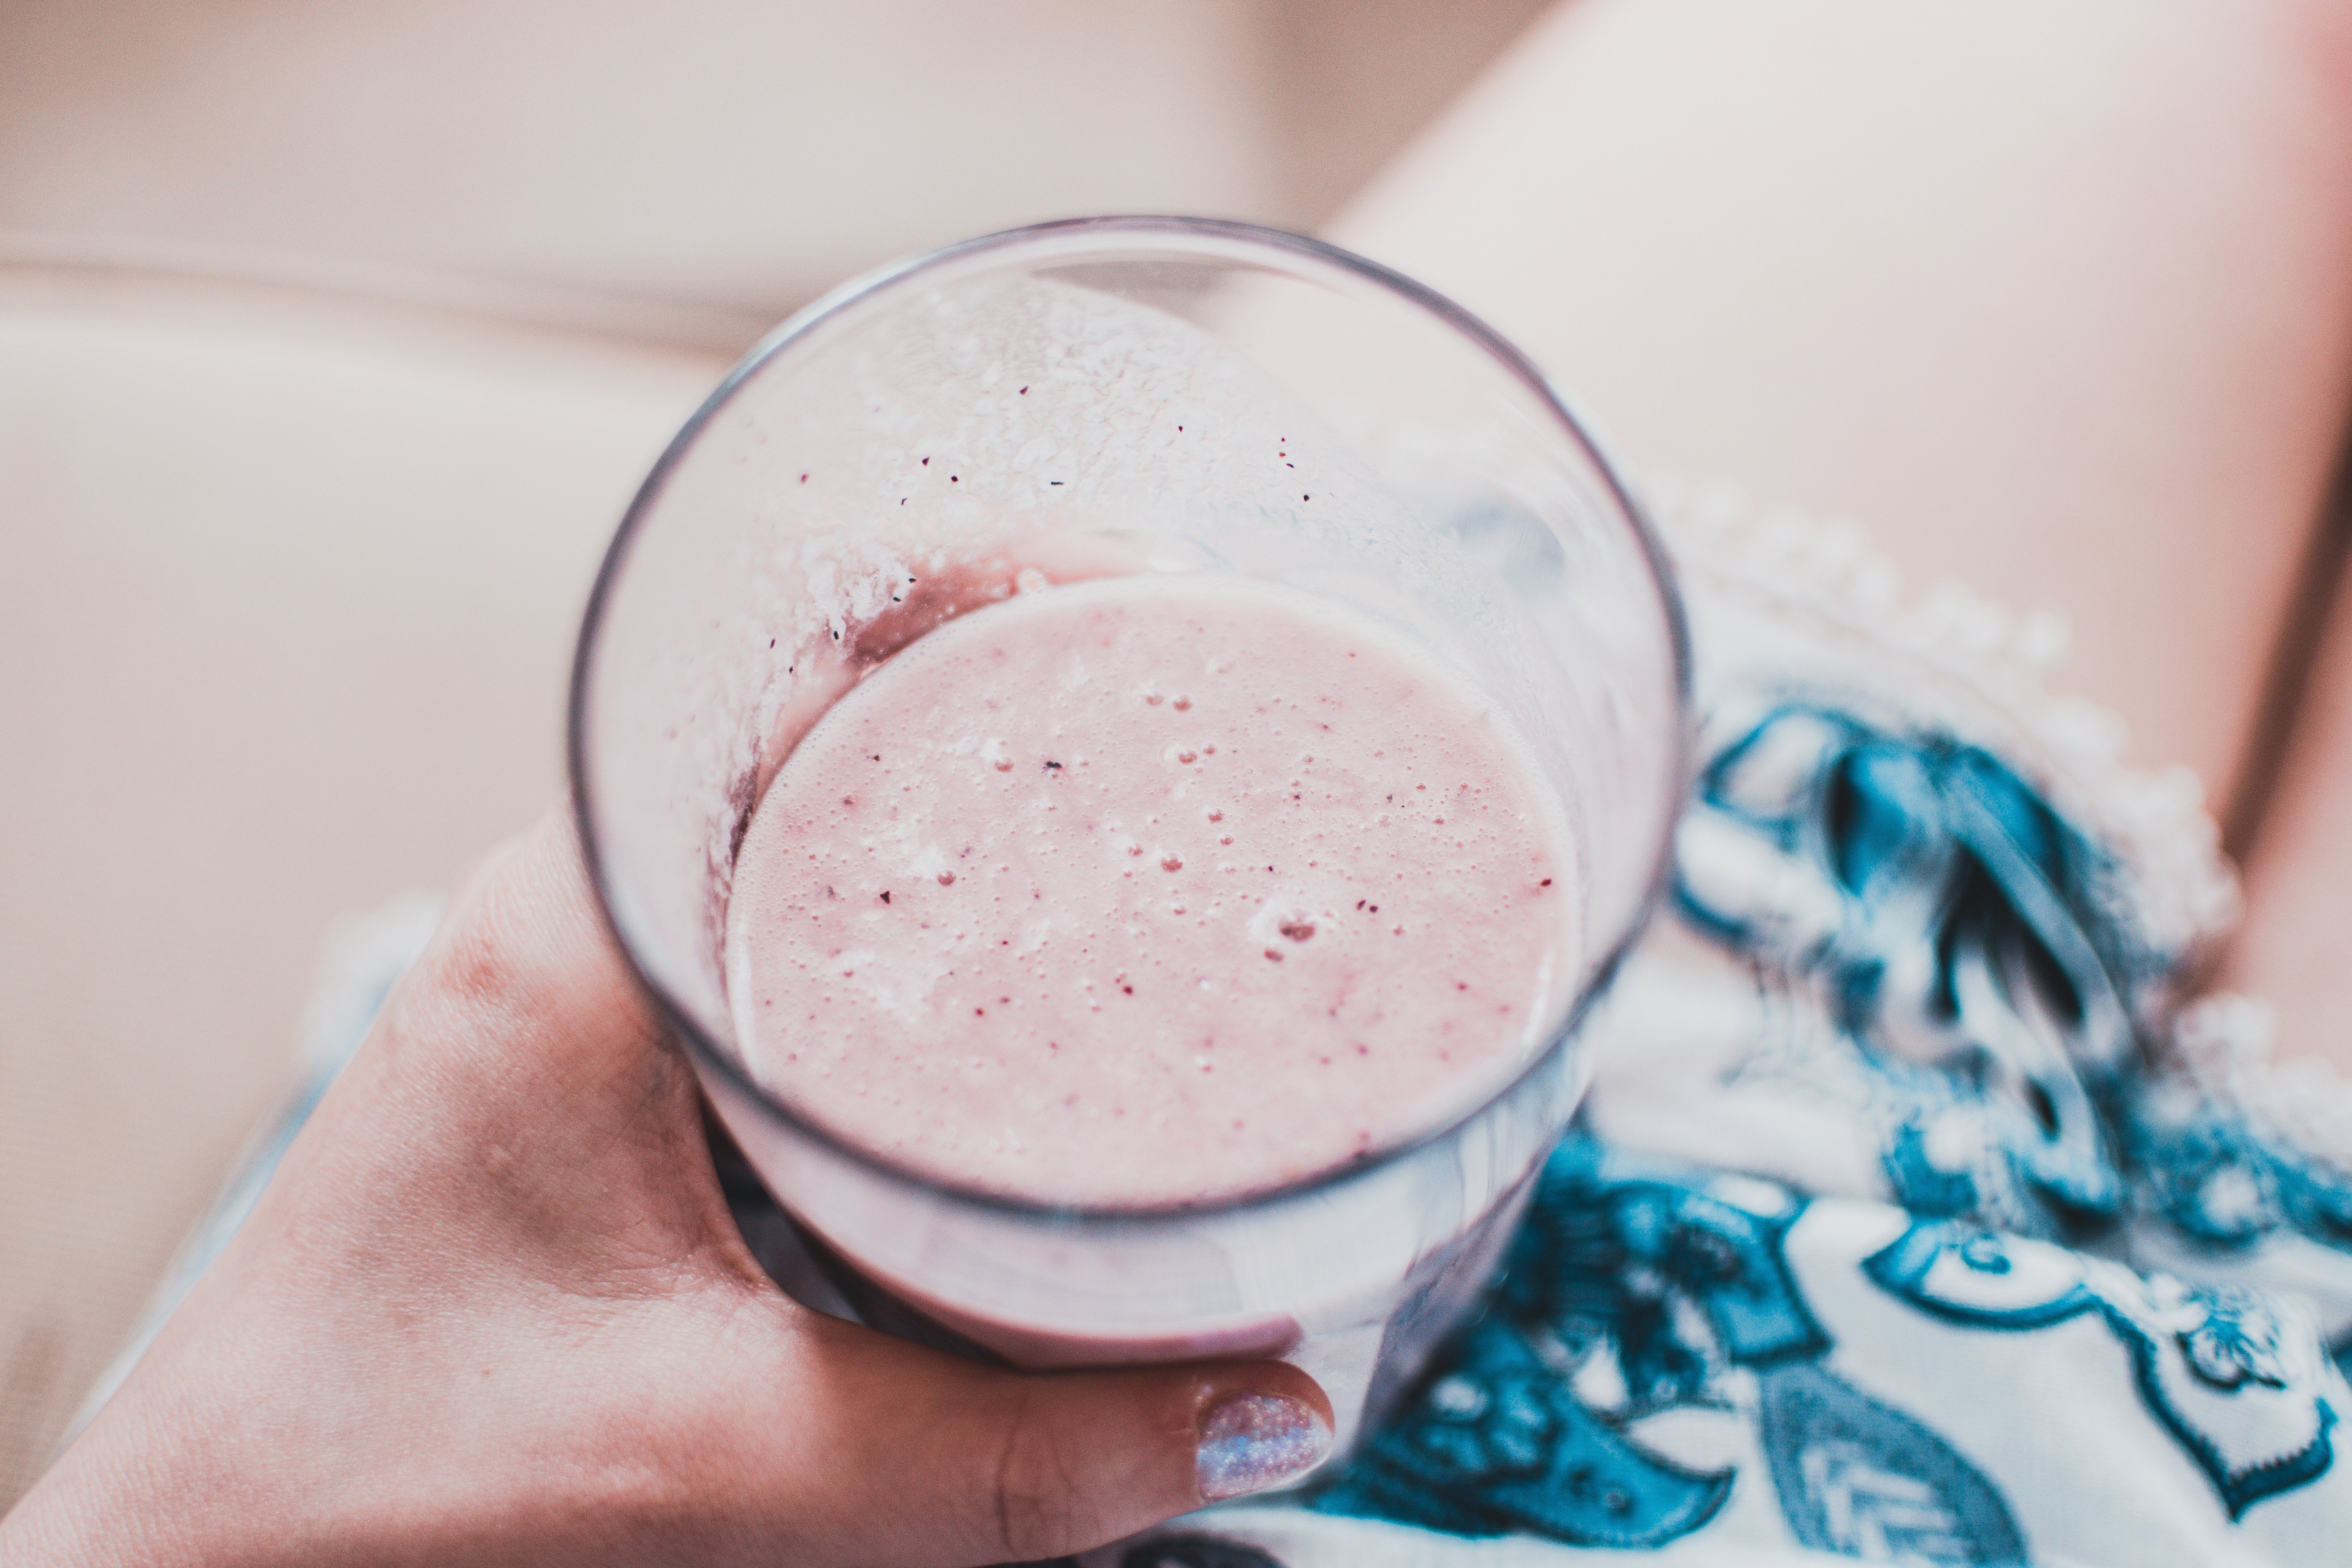
smoothie, milkshake, drink, food, health shake, Milk punch, non alcoholic beverage, dairy, milk